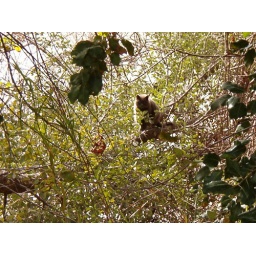
A cat in a tree down by the marina on the Sacramento River.